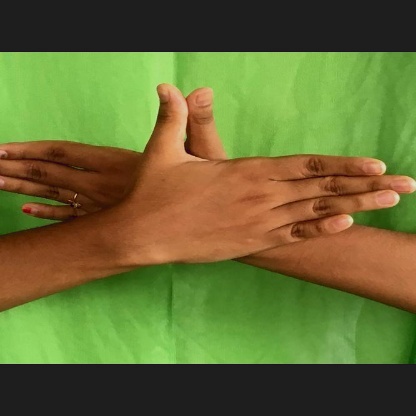
Mudra: Garuda